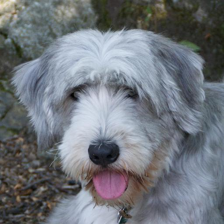
Label: animals